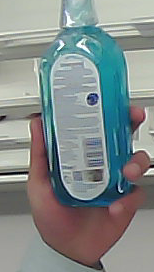
Product: sensodyne_mouthwash